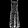
Label: Dress